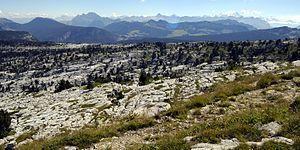
Le relief du plateau du Parmelan est constitué de roches calcaires ciselées par les eaux de pluies (en patois, un lapiaz). En fond, le Mont Blanc.
Les surfaces karstiques de la France métropolitaine couvrent environ 170 000 km². Si l’on inclut les terrains karstifiés non affleurants mais présents en profondeur, dont les formations pseudokarstiques, c’est en fait plus de la moitié de son sous-sol qui est concernée par les phénomènes karstiques.La gestion des ressources en eau de la France métropolitaine dépend donc largement de l’hydrogéologie.
Le Parmelan est une montagne de France, en Haute-Savoie, sur la bordure occidentale du massif des Bornes. Elle se présente sous la forme d'un plateau calcaire situé entre 1 600 et 1 800 mètres d'altitude, bordé de falaises sur ses rebords nord, ouest et sud et qui culmine à 1 856 mètres d'altitude à sa falaise sud-ouest.